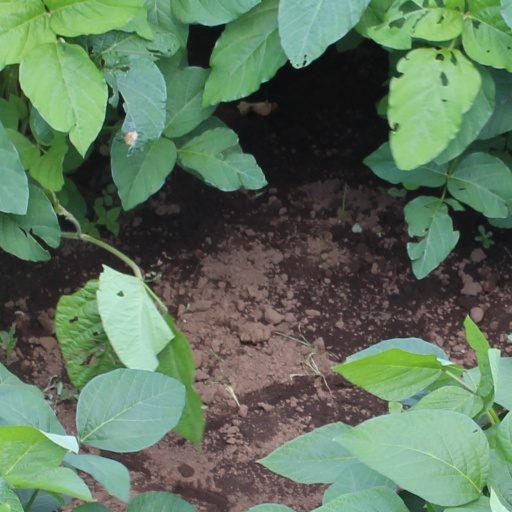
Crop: soybean